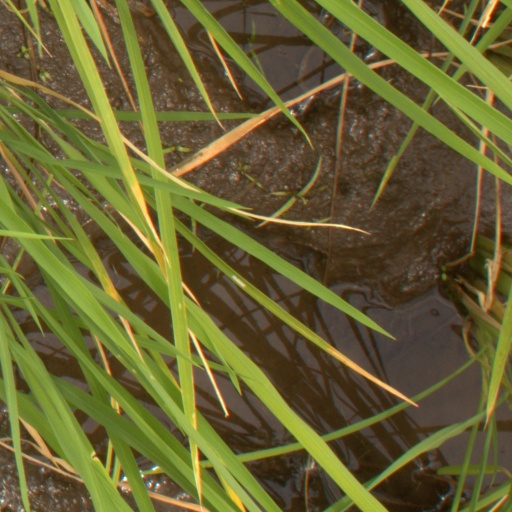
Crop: rice